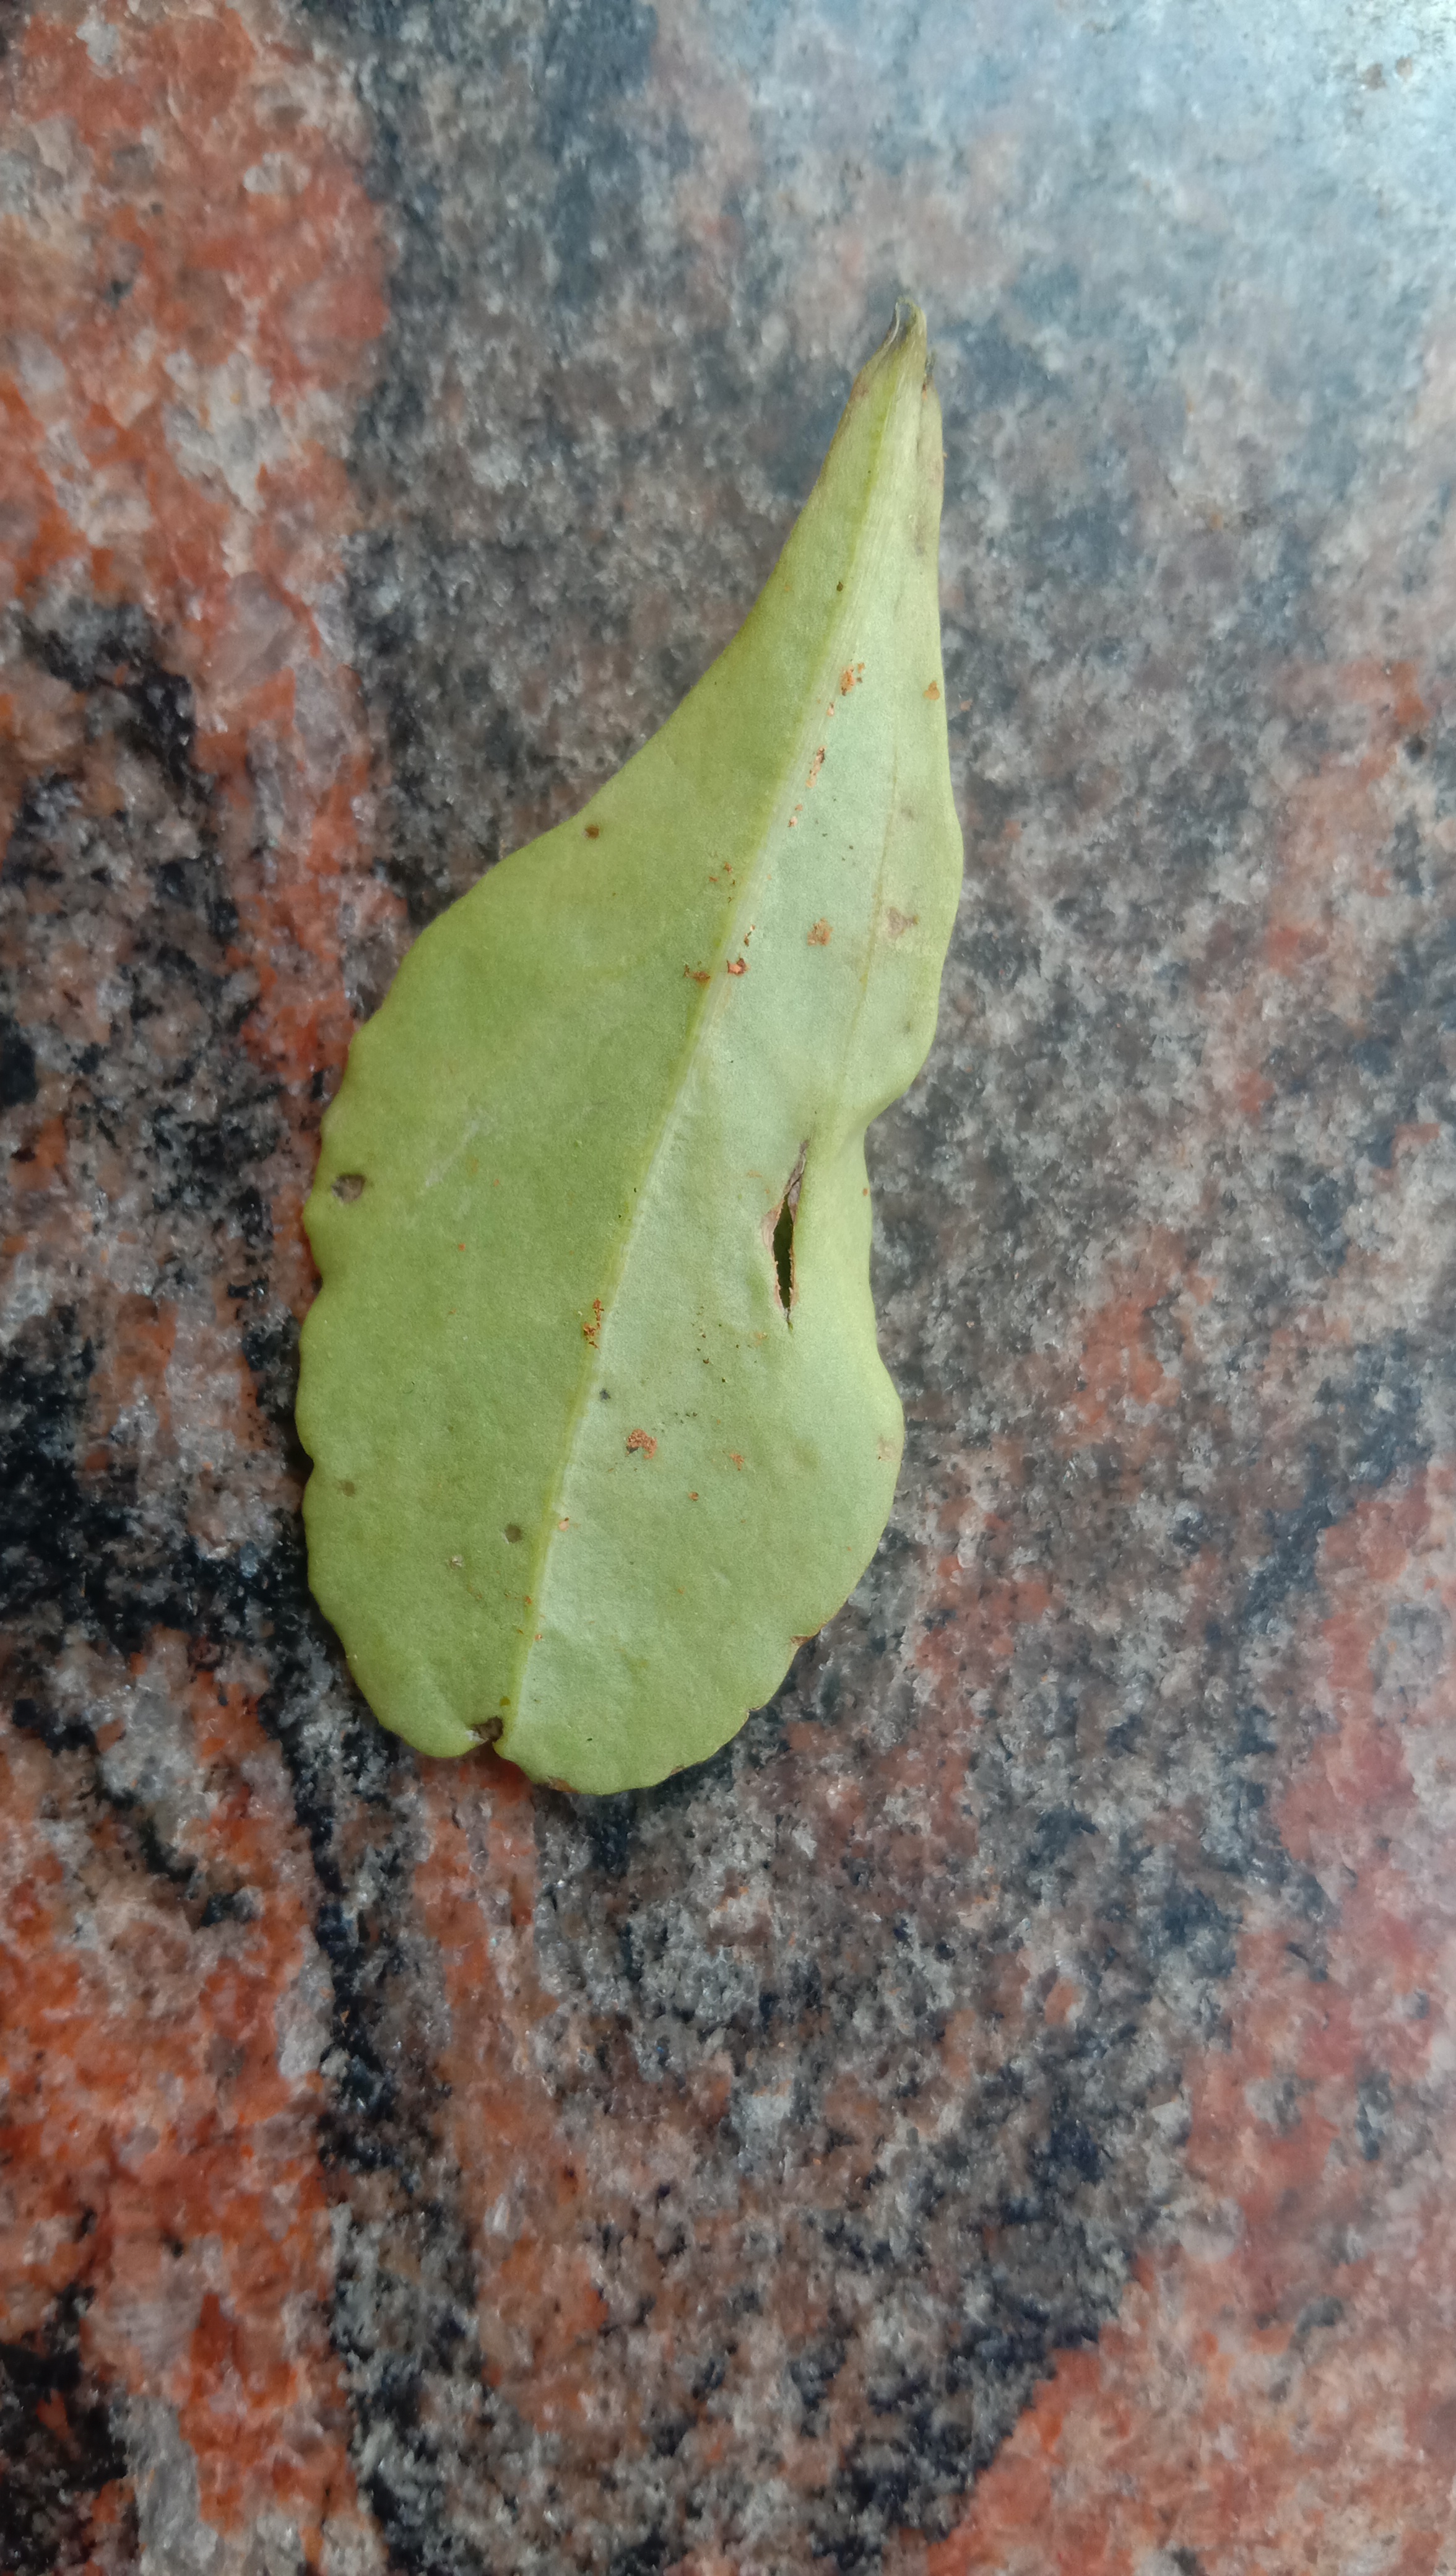
Plant: Palak(Spinach)